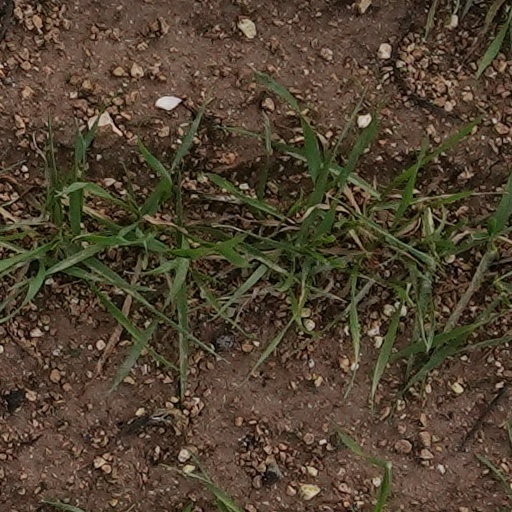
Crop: wheat